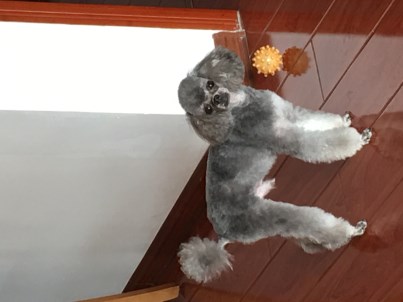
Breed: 2925-n000114-toy_poodle